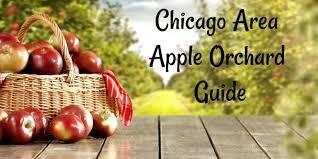
Label: apples